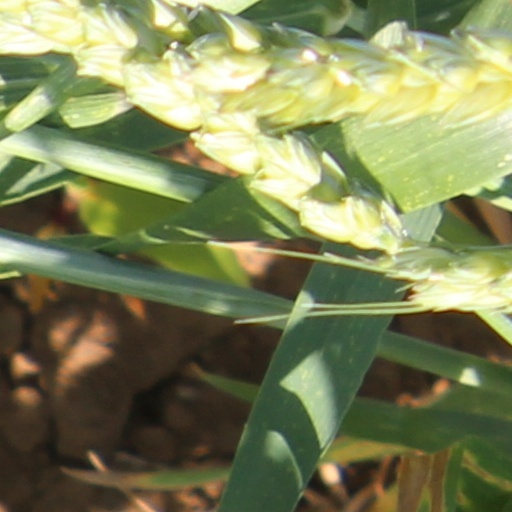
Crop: wheat